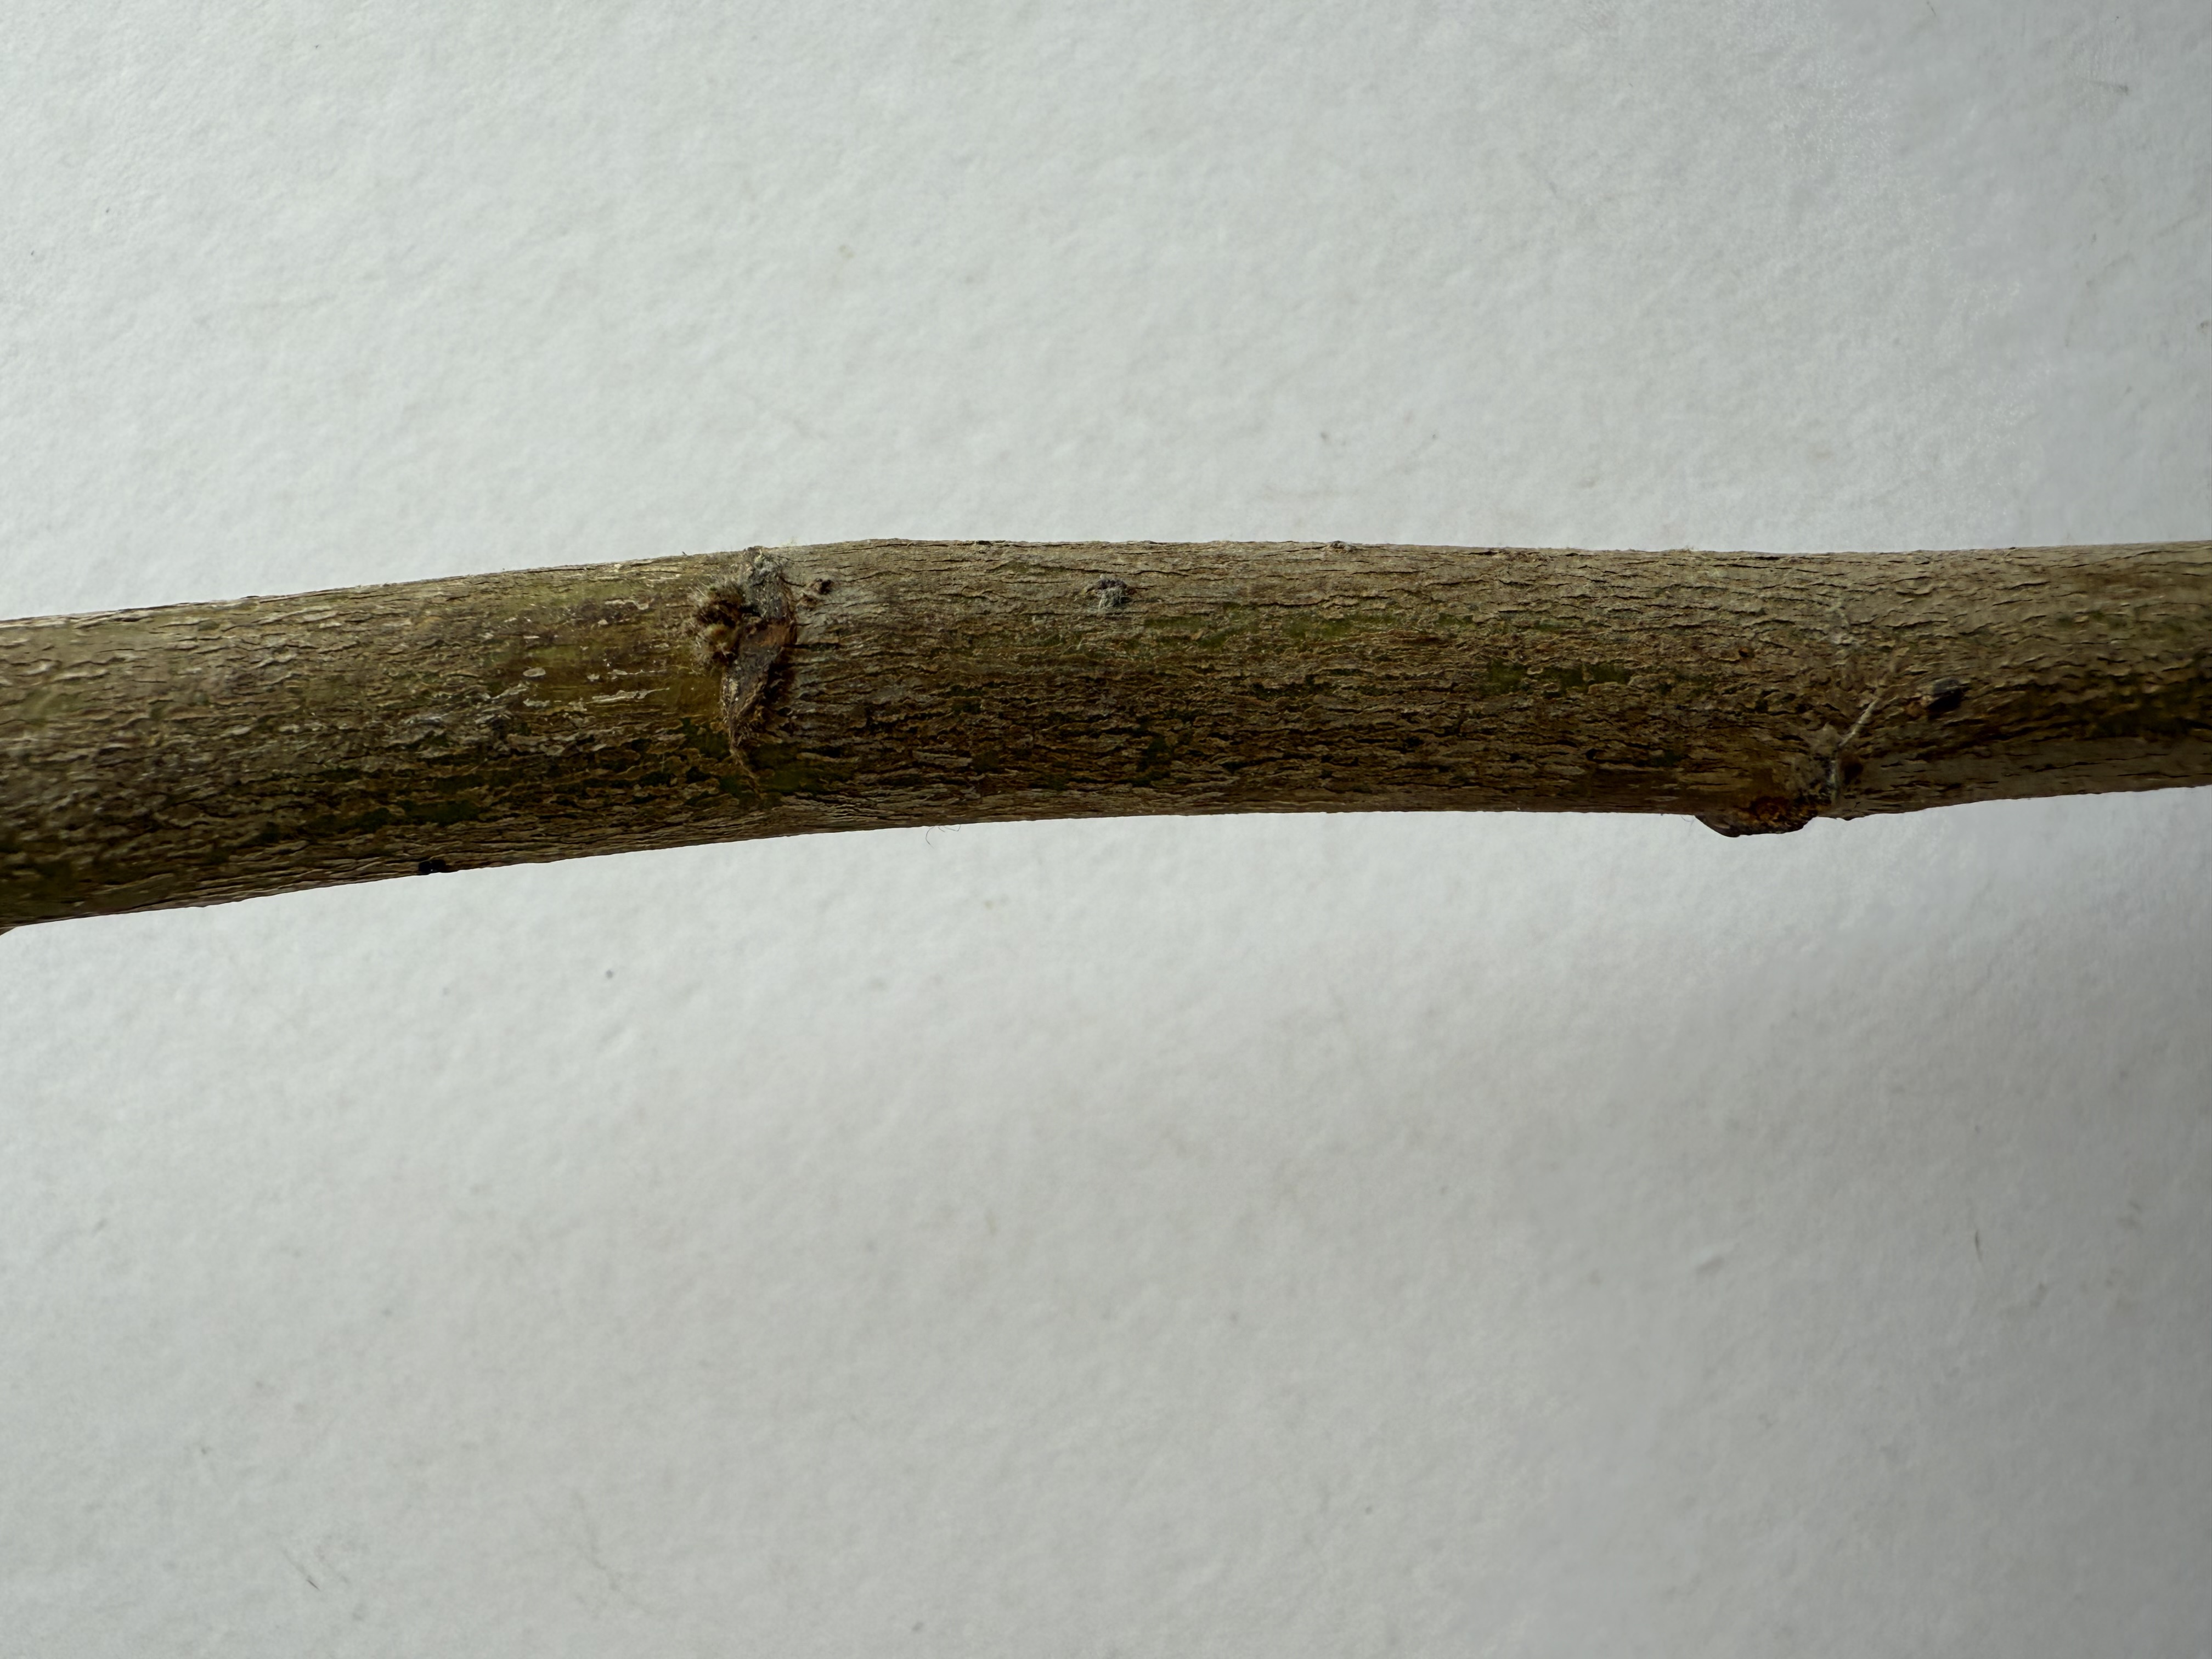
Variety: Loquat